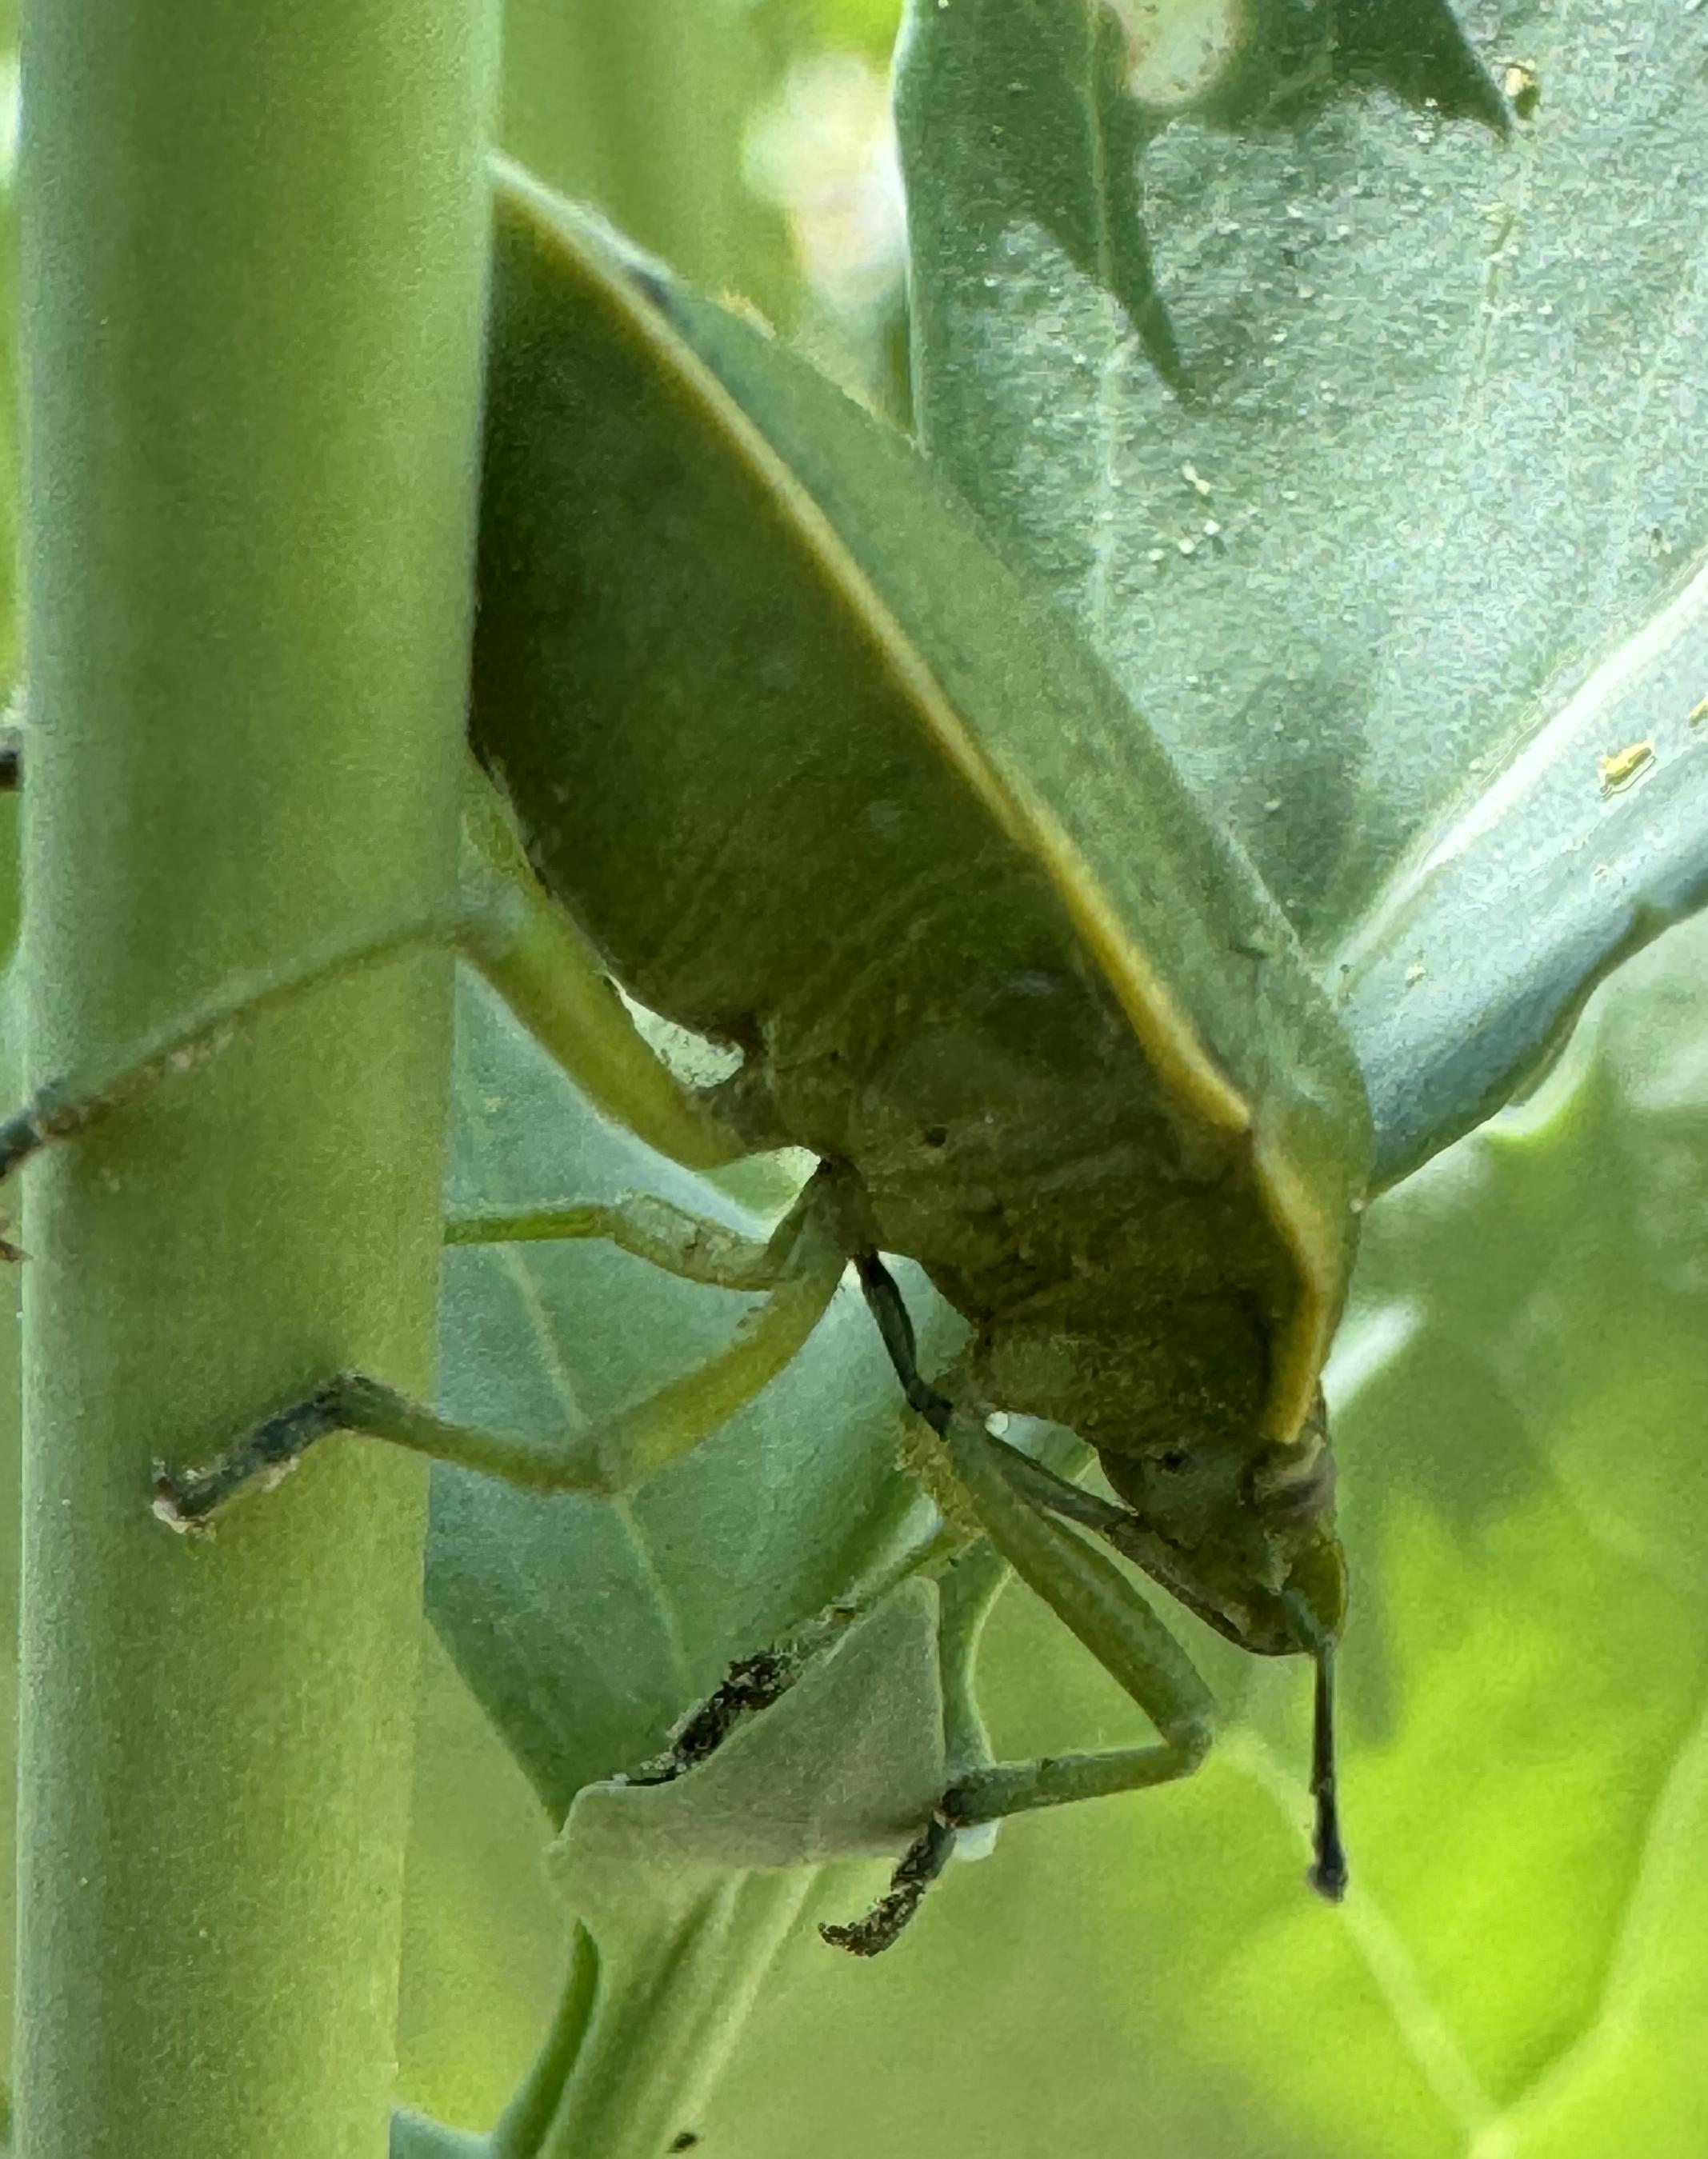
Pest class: stink_bug